Meteora (album)

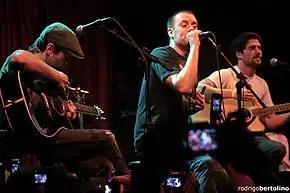
Linkin Park embarked with American rock bands Hoobastank, P.O.D. and Story of the Year (pictured) on the Meteora World Tour.

The promotion for the album began well ahead of its release, as pictures of the band recording were distributed to the media. To support the album, there were many photo shoots of the band on October 29 at the Ambassador Hotel, where the band took a break from recording the album for two days, for designing the cover art of the album. "The Flem" and "Delta" helped the band for the art works, for the album as well as for the singles spawned by it. A TV commercial for the album was premiered on January 1, 2003.